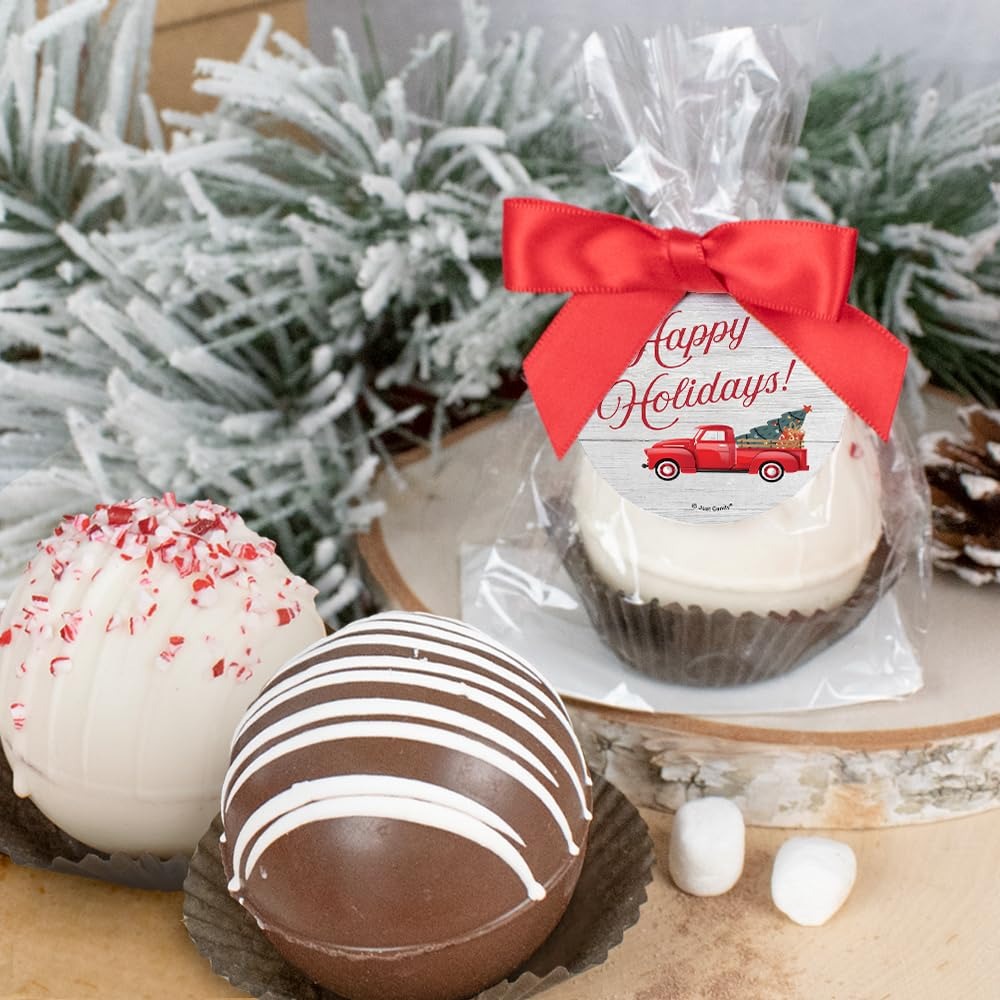
Item Name: 3 Pcs Christmas Hot Chocolate Bombs Gourmet Milk Chocolate with Mini Marshmallows Party (3 Pack) - Happy Holidays Party Favors & Gifts
Bullet Point 1: Includes: 3 Gourmet Milk Chocolate Bombs With Hot Cocoa Powder And Mini Marshmallow
Bullet Point 2: Great Gifts: Chocolate Bombs Make Great Gifts For Party Favors, Friends, Employee Appreciation, Teachers, Stocking Stuffers, Or Holiday Gift Baskets.
Bullet Point 3: Flavors: Enjoy Hot Chocolate Bombs With A Fun Peppermint Kick On White Chocolate, Or Delicious Milk Chocolate
Bullet Point 4: Ships In Cool Packaging: This Candy Item Is Heat Sensitive And Will Ship With Cool Pack Packaging To Insure Your Gift Won'T Melt.
Product Description: Celebrate the holiday season with a touch of warmth and sweetness! Our custom hot chocolate Bomb Christmas party favors are a great way to spread festive cheer. Each individually wrapped Bomb is crafted with rich, premium chocolate, ready to be dropped into a steaming cup of milk for an indulgent and heartwarming treat. These Bombs add a dash of cocoa magic to your holiday festivities and make for charming, memorable gifts for your guests. Make your Christmas party even more special with these sweet and stirring Happy Holidays themed party favors.
Value: 3.0
Unit: Count

Price: 29.99